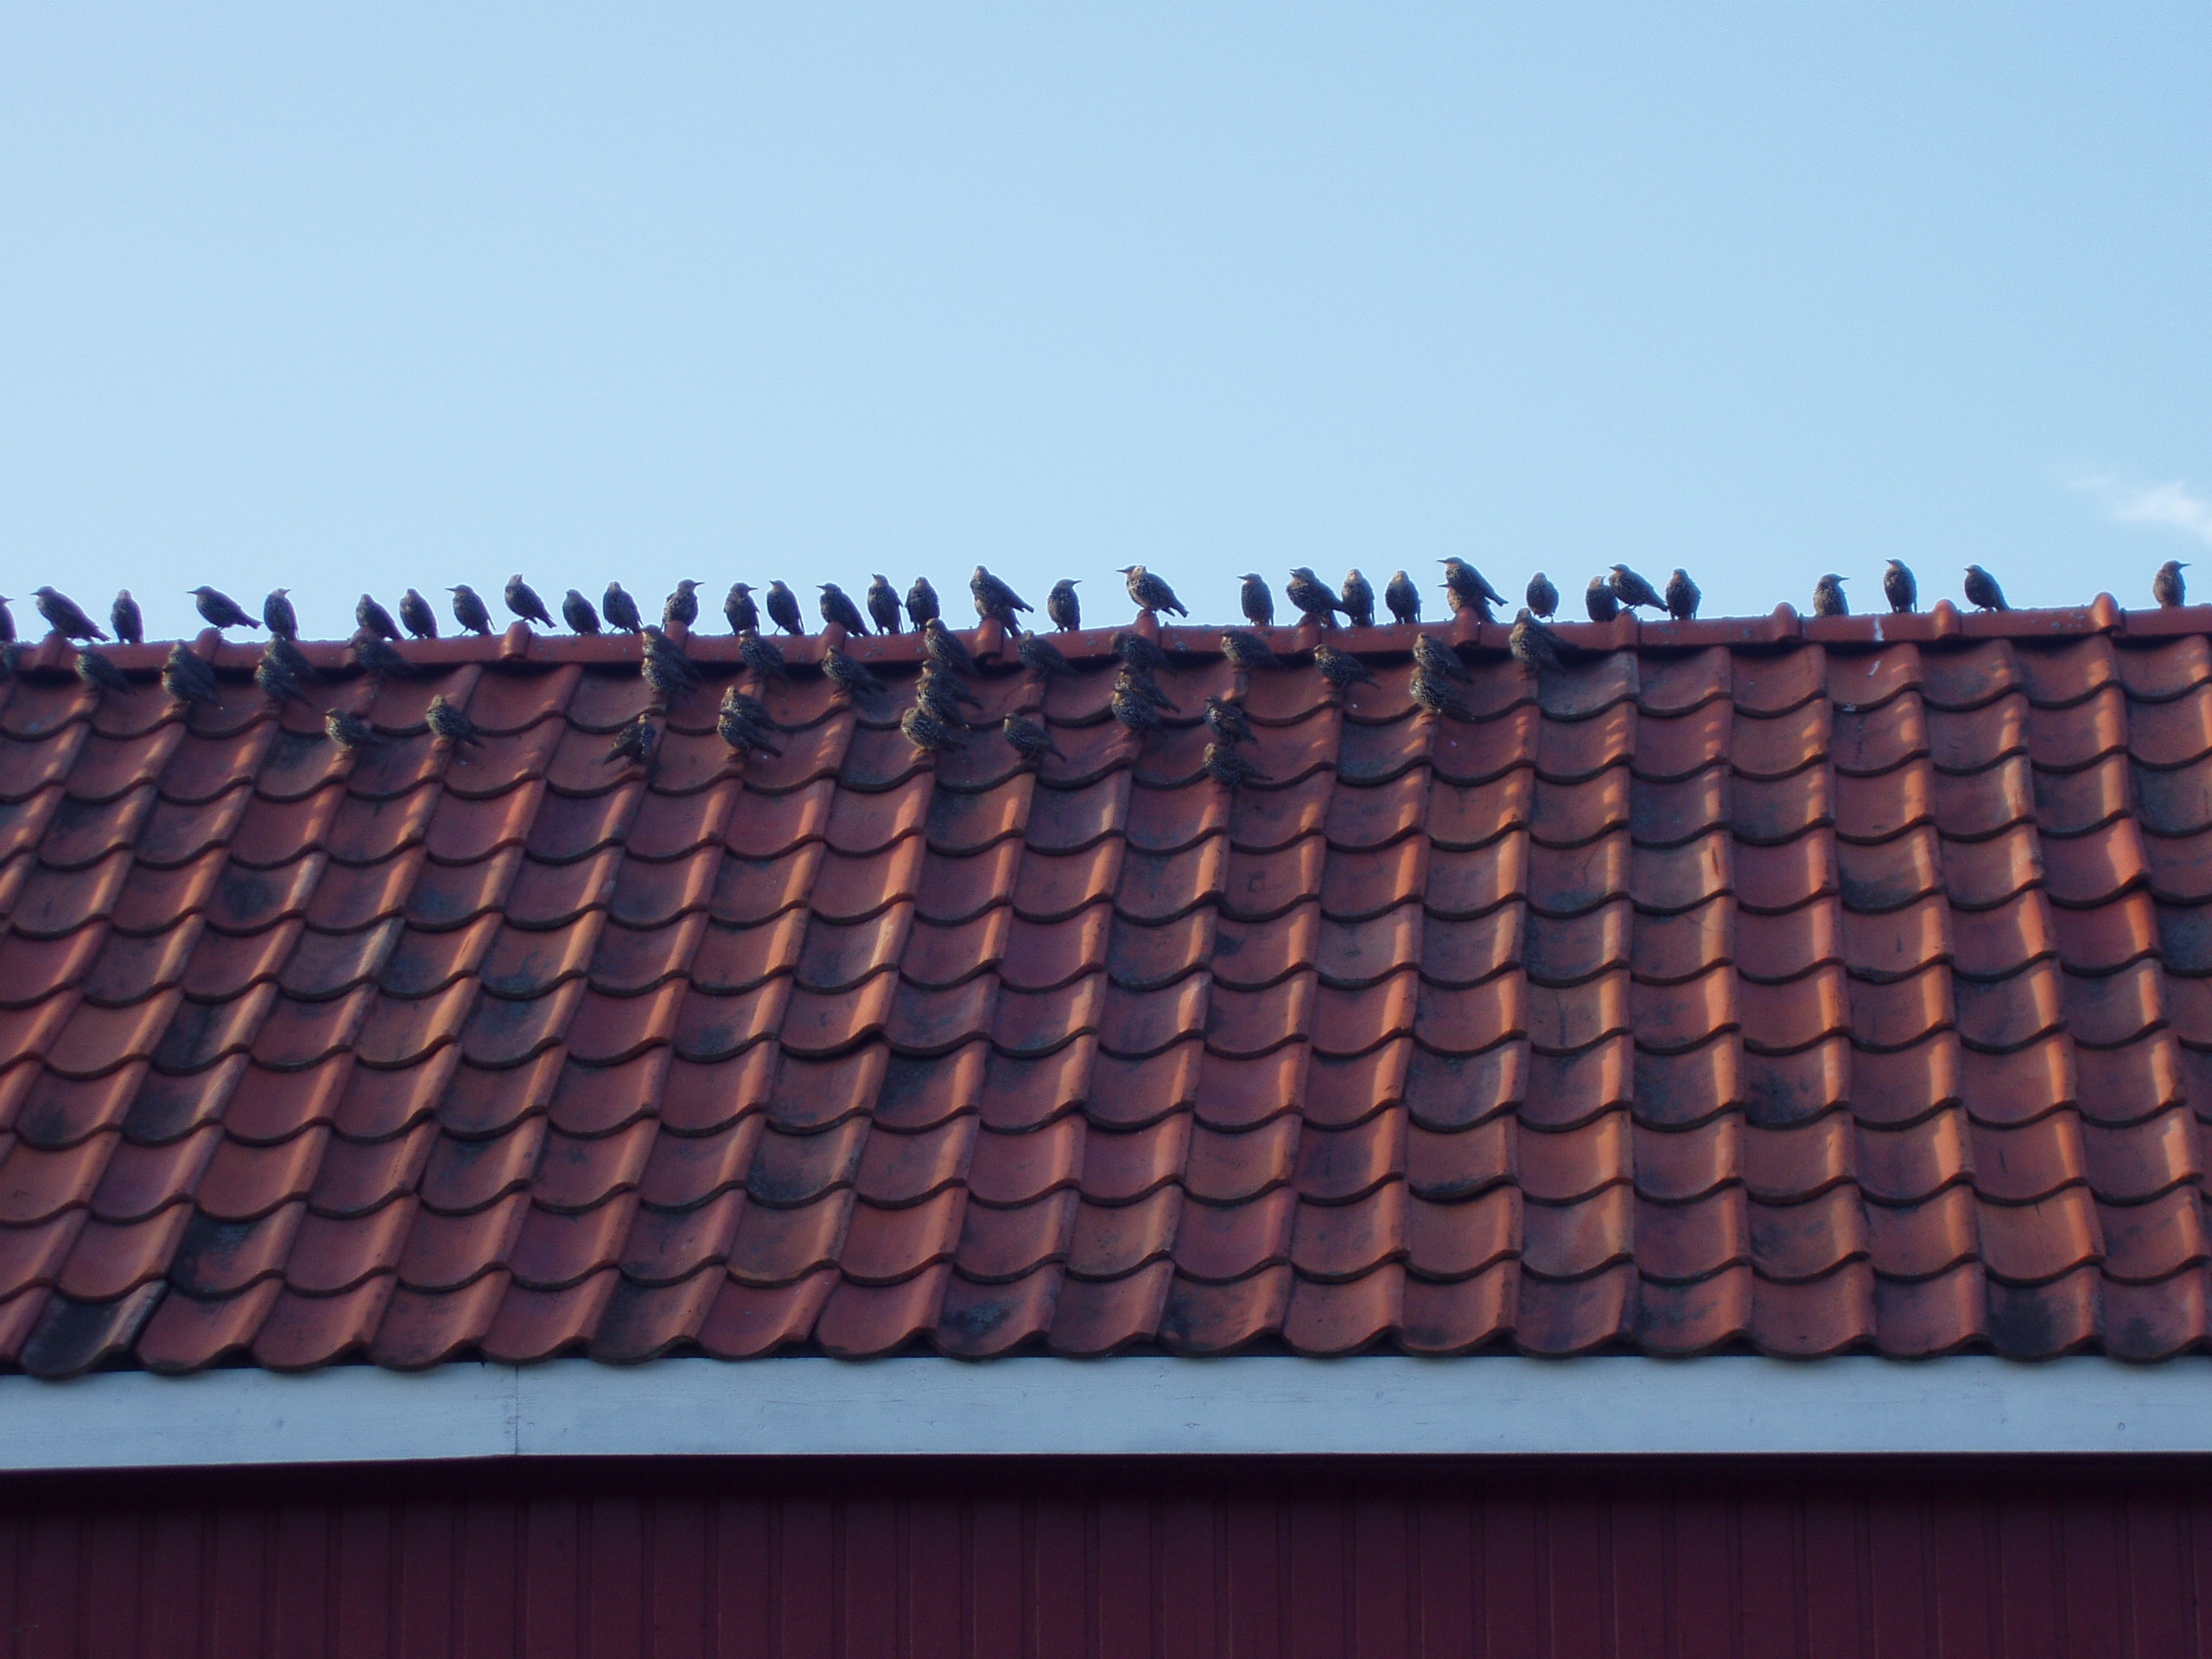
fence, wood, roof, wall, brick, material, net, brickwork, outdoor structure